Jack Powers

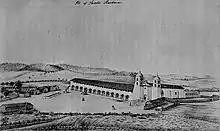
Mission Santa Barbara in 1856; view from the northeast. The Powers rancho lay behind the Mission to the right. Powers left the rancho three years before this picture was made.

Meanwhile, on June 10, 1851, Jack Power led a 25-man posse against a party of "about 100" armed Native Americans from the San Joaquin Valley that had come to San Buenaventura to trade, some of whom were stealing horses or taking them at gun point. Two men with them were given up to the posse and stolen horses were recovered. These men had murdered a peddler and escaped jail in Santa Barbara, and both also led a gang of horse thieves. They were subsequently tried and hung. In July 1852, Jack was one of a posse that returned two accused murderers, a Californio named Doroteo Zabaleta and a Sonoran named Jesus Rivas, from Santa Barbara to Los Angeles for trial.